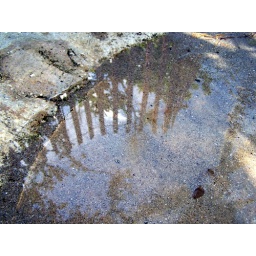
Water near a fountain where the sky and fence reflect.